Kiss Kiss (Chris Brown song)

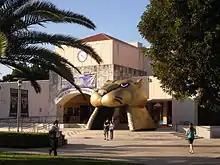
The Graham Center at the Florida International University was used as a filming location.

The music video for "Kiss Kiss" was shot at Florida International University's University Park campus, in Miami, Florida. It was directed by Brown and frequent collaborator Erik White. Singer K. Michelle makes a cameo in the video. " Kiss Kiss" premiered on BET's "106 & Park" on August 30, 2007. It received a nomination at the 2008 MTV Video Music Awards for"Best Choreography, but lost to Gnarls Barkley's "Run". In 2007, it was voted first on MTV's 27 Essential R&B Songs of 2007.